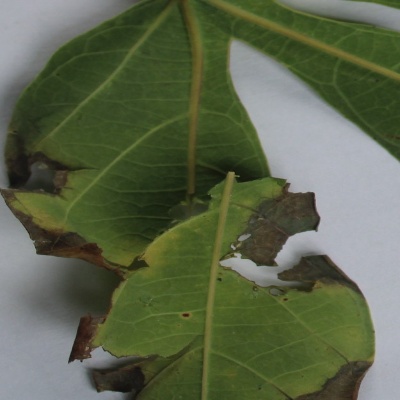
Crop: Cassava
Condition: brown spot